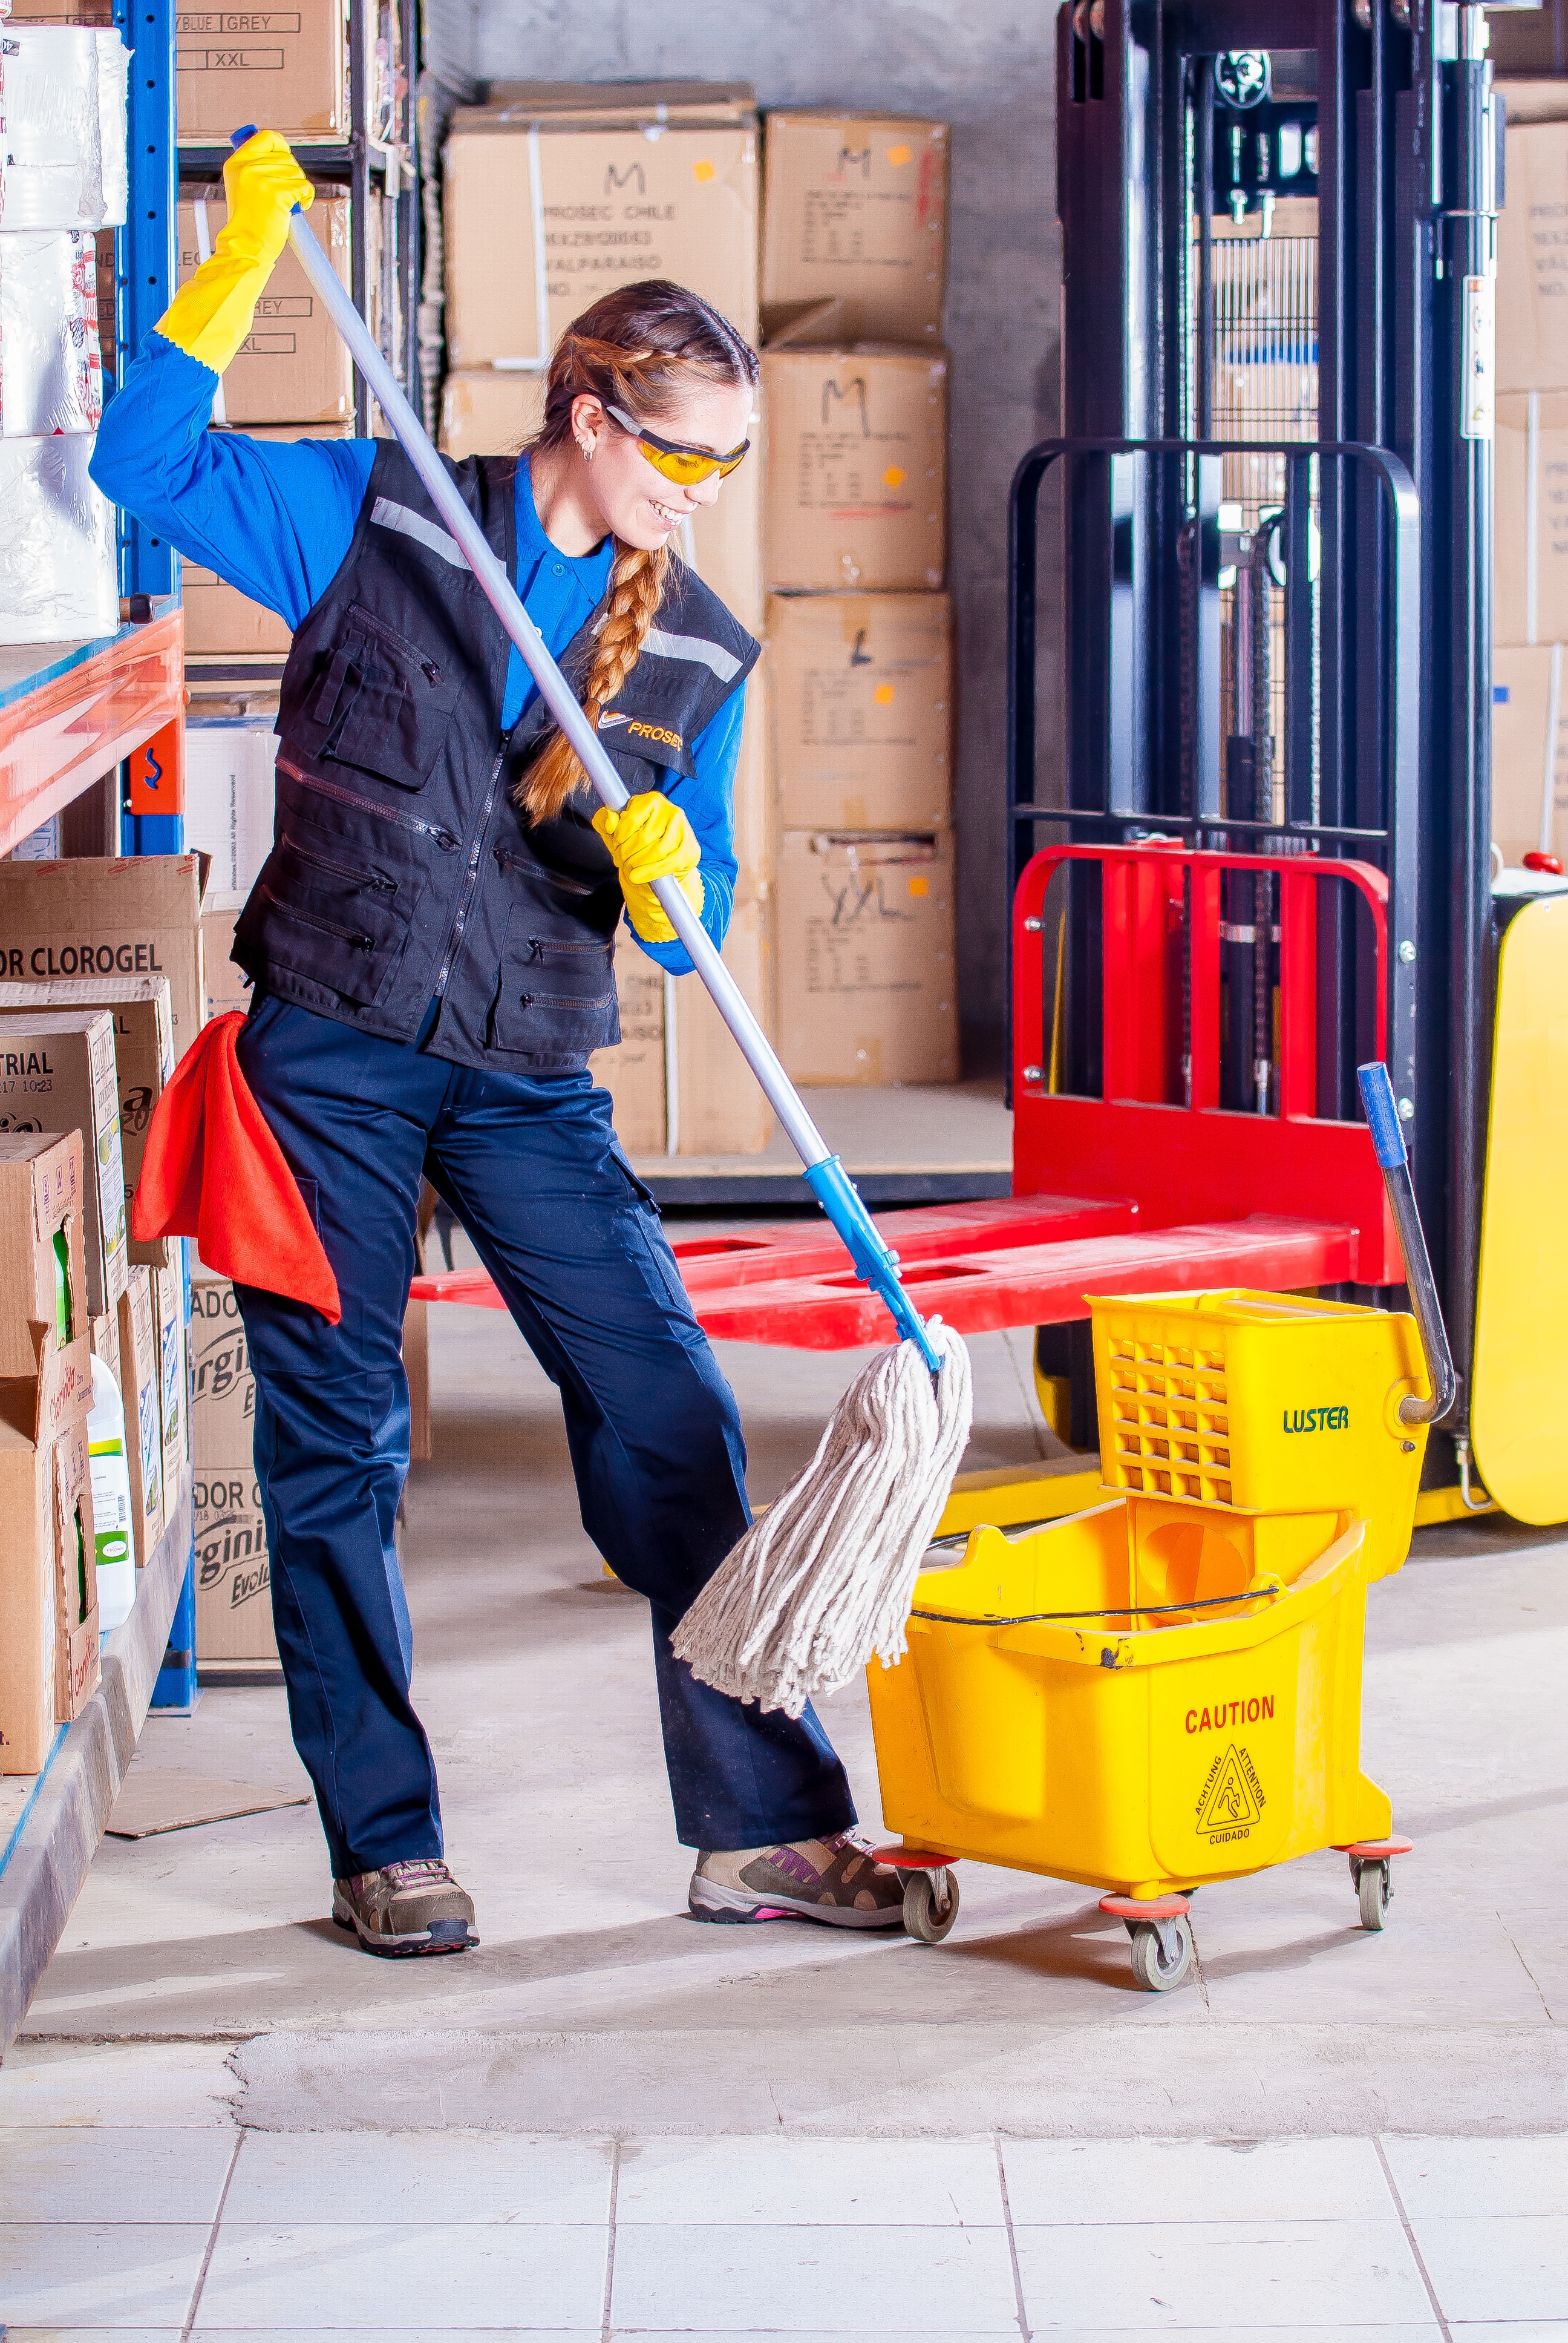
mobile, model, clean, communication, industrial, toilet, security, shoes, face, worker, mask, women, mop, cleaning, cellular, manufactures, vest, gloves, bella, supervisor, personal protection, logistic, cleanliness, construction worker, work clothes, industrial safety, protective goggles, mandatory, respirator, shoes safety